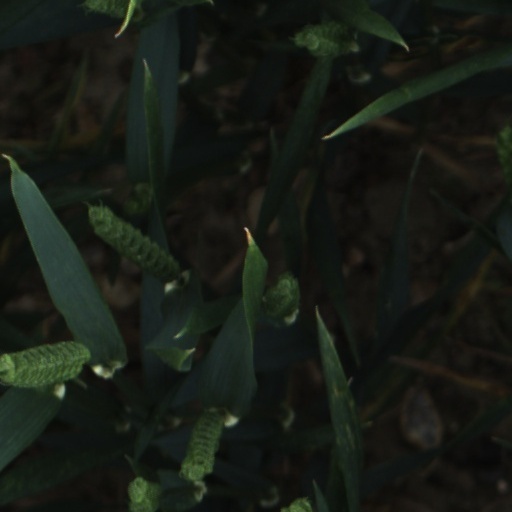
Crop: wheat